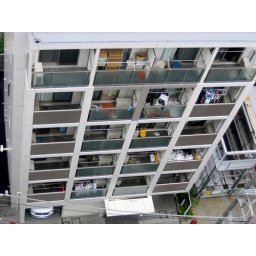
apartment building - taken from hotel balcony - there are 5 photos in this sequence